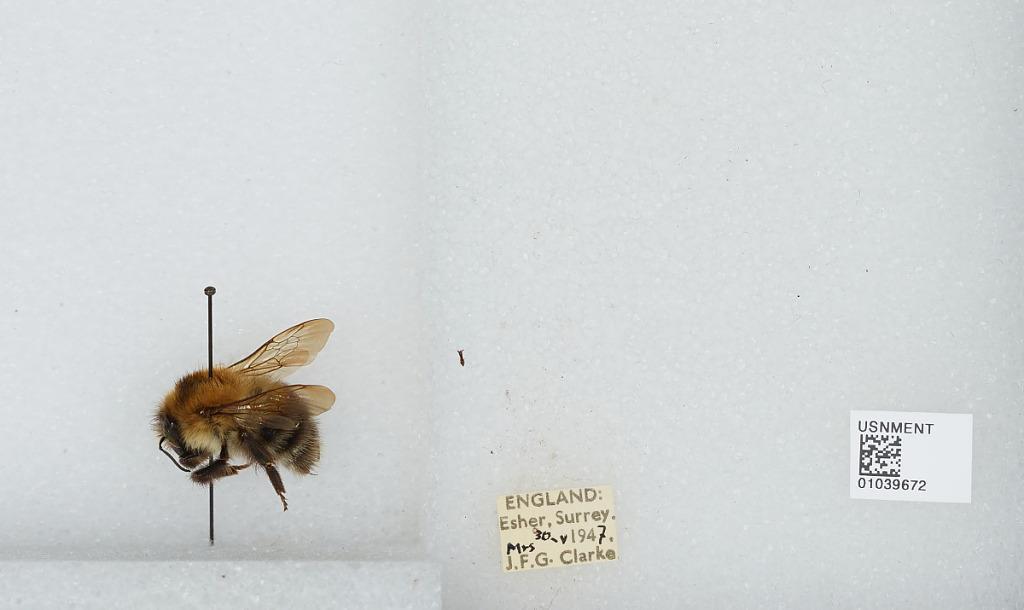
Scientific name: Bombus (Thoracobombus) pascuorum (Scopoli)
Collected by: J. Clarke
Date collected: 1947-5-30
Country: United Kingdom
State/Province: England
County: Surrey
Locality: Esher
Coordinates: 51.3691, -0.365